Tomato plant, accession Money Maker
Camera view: vertical (180 deg); turntable rotation: 270 degrees
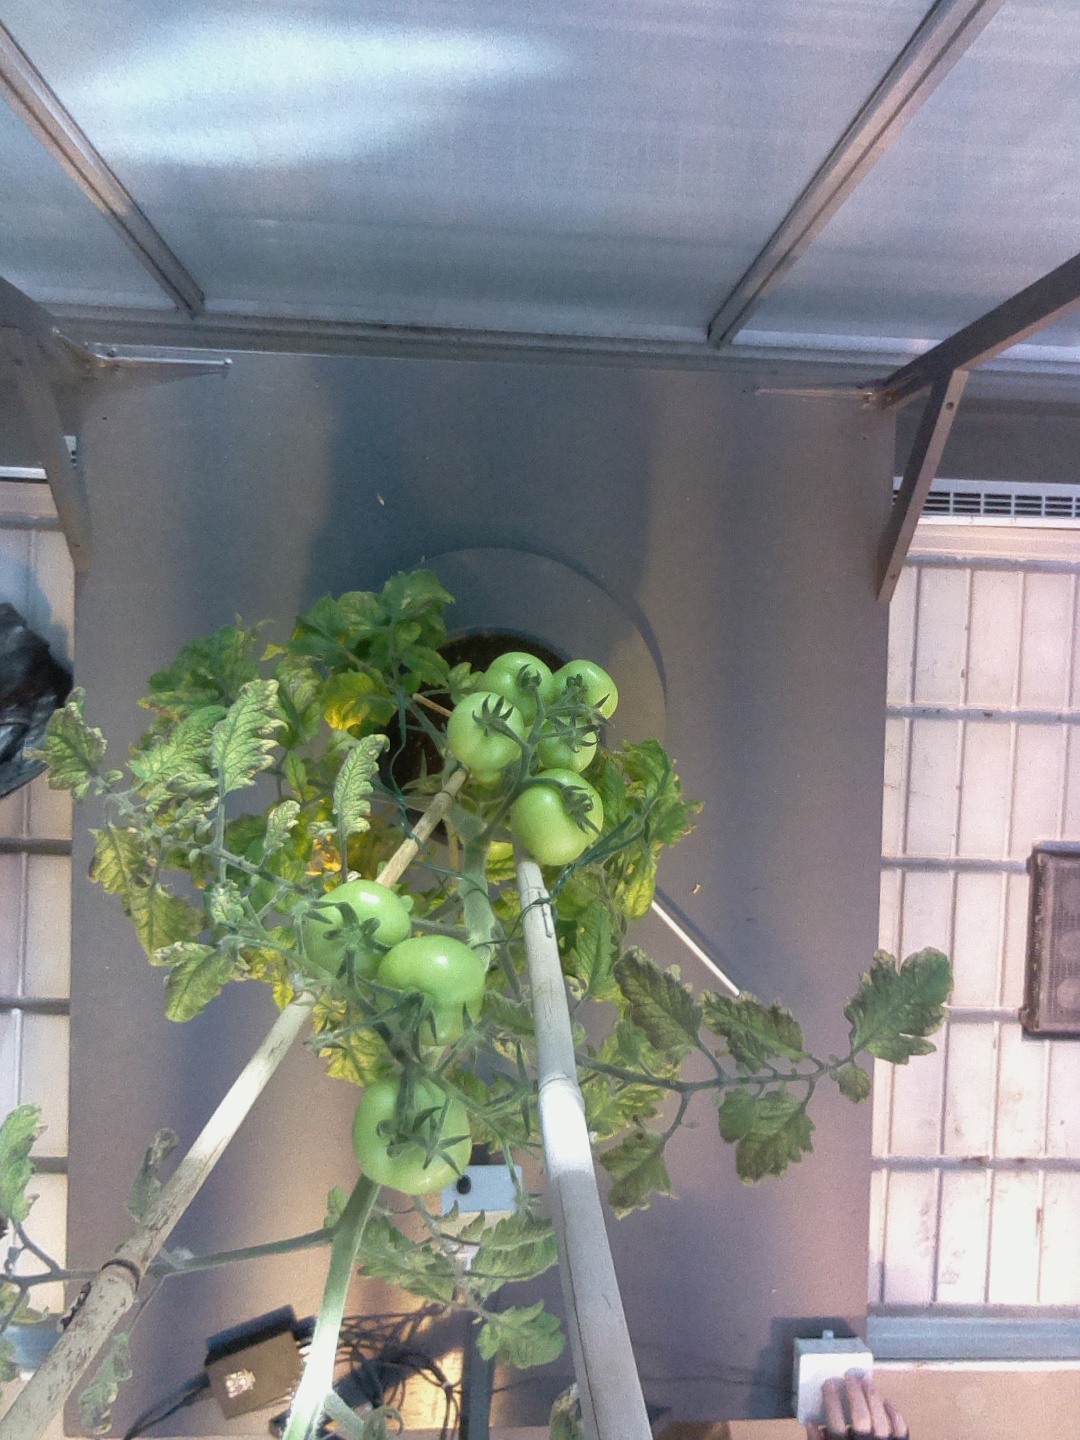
BBCH growth stage 76: 60%-70% of final fruit size